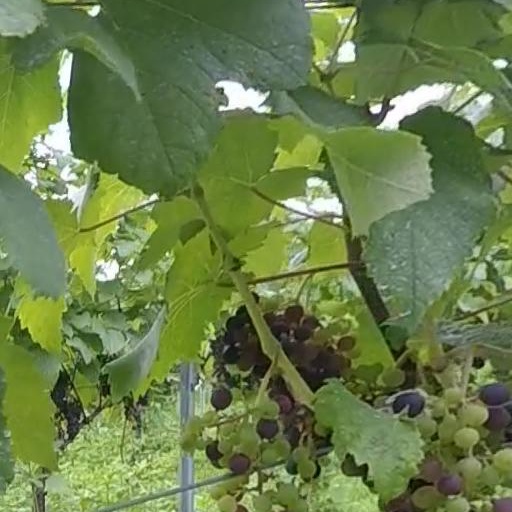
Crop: grape